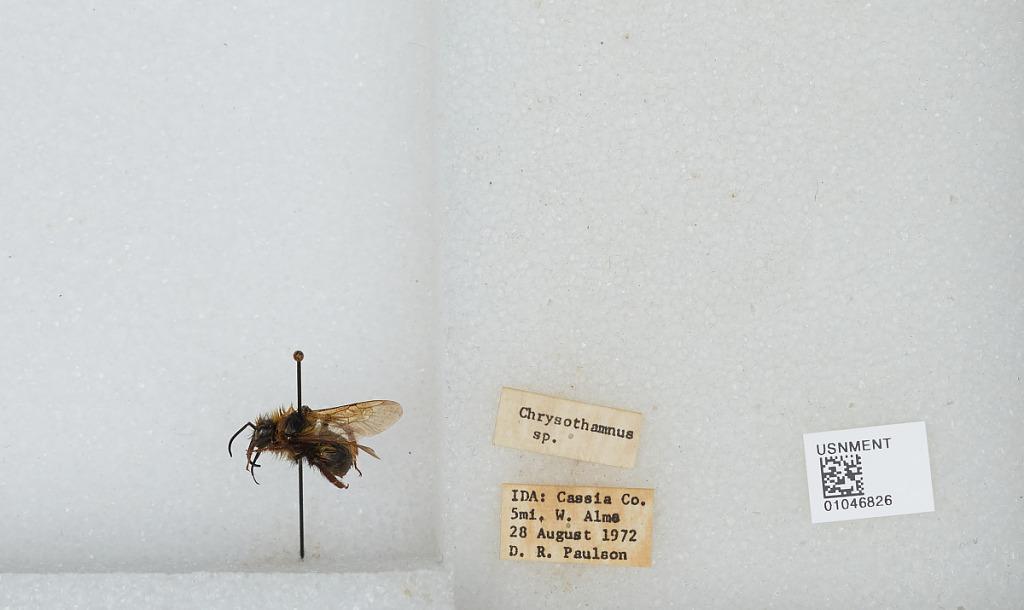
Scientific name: Bombus sp.
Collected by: D. Paulson
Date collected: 1972-8-28
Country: United States
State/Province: Idaho
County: Cassia
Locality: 5 miles west of Almo
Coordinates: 42.1106, -113.715